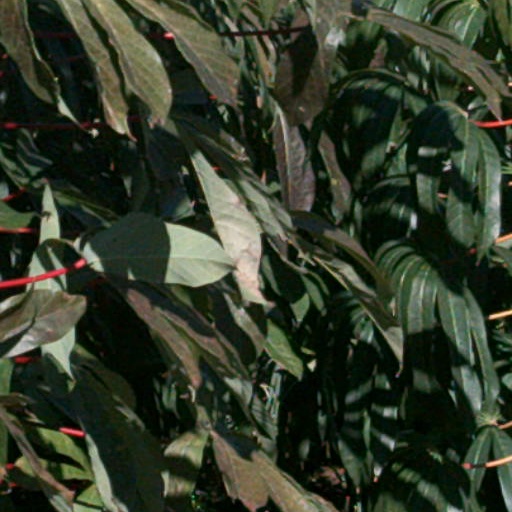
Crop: cassava